Giancarlo Minardi

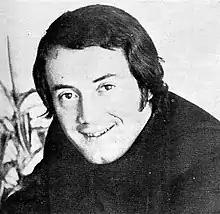
Minardi in 1974

Giancarlo Minardi (born 18 September 1947) is the founder and managing director of the now-defunct Minardi Formula One team.